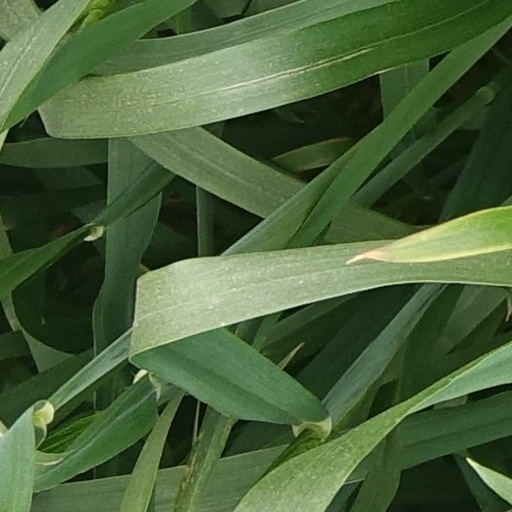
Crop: wheat